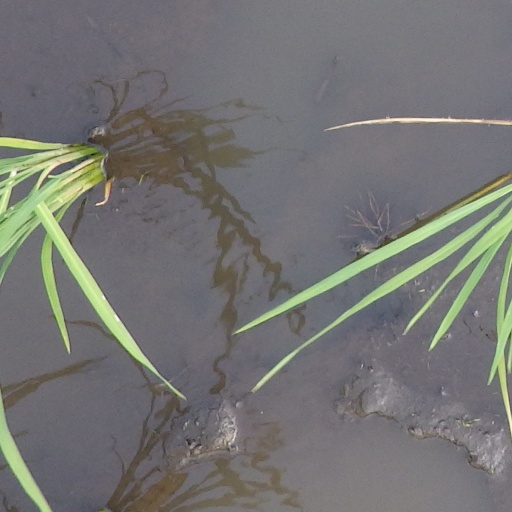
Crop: rice